NBA Live 2001

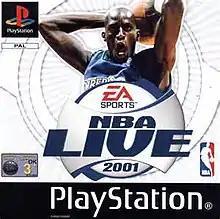
PlayStation cover art featuring Kevin Garnett

NBA Live 2001 is the 2001 installment of the "NBA Live" video games series. The cover features Kevin Garnett as a member of the Minnesota Timberwolves. The game was developed by EA Canada and published by Electronic Arts under the EA Sports Label. "NBA Live 2001" is followed by "NBA Live 2002". The PC version of the game for the second year included EA's "Face in the Game" feature that debuted in "NBA Live 2000", allowing players to use custom facial photographs on created players.